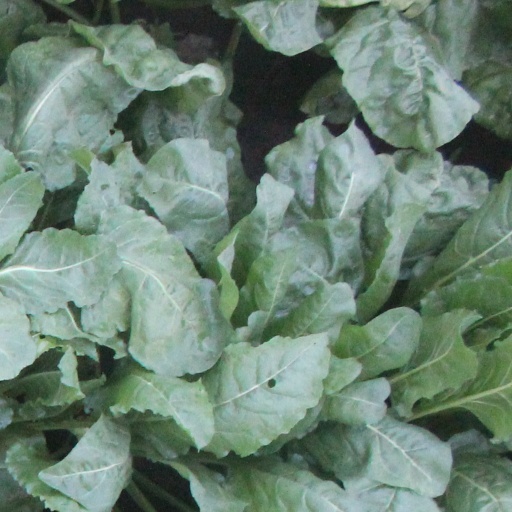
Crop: sugar beet